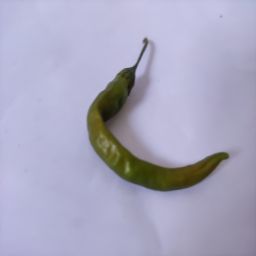
Crop: Chile Pepper
Quality: Old